St Tugual's Chapel

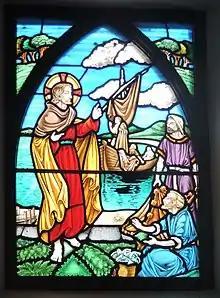
Stained-glass window in St. Tugual's Chapel

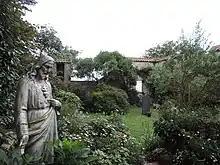
Small graveyard attached to St. Tugual's Chapel

The chapel, which incorporates an earlier structure, dates from the 11th century; but it has been suggested that the site has been of religious significance from the 6th century. It is uncertain if the chapel was named after Saint Tugual because he visited Herm; or if it was so called by Tugual's followers.